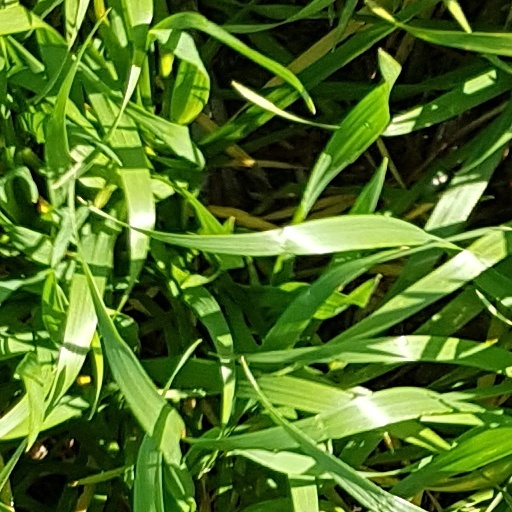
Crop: wheat